Ryan Braun

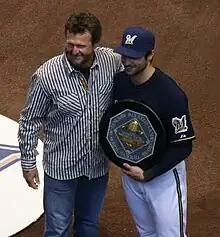
Braun accepts his 2011 National League MVP award from 1989 American League winner Robin Yount.

In March 2008, the Brewers renewed Braun's contract for $455,000, a $75,000 increase. Braun then signed an 8-year, $45–$51 million contract extension (the total depending on his "Super 2" service-time ranking after the 2009 season) on May 15, 2008. The contract was through the year 2015. The deal included Braun's $455,000 salary for 2008, and a $2.3 million bonus in 2008. It could have increased to $51 million through incentives. Braun also had a no-trade clause for the first four years, and then a limited no-trade clause allowing him to block deals to 12 teams from 2012 to 2013, and 6 teams from 2014 to 2015. The contract would keep Braun locked up through his age-31 season. It was the largest contract in Brewers' history, surpassing Jeff Suppan's. It was also the largest contract in baseball history given to a player with less than three years' experience. Braun's agent, Nez Balelo, crunched enough numbers to show him what he potentially could have made over the life of this contract if he had chosen not to sign it. "But the question I ultimately asked myself was, `What can't I buy with that amount of money?"' Braun said.